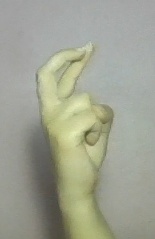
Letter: zay